Henry Fernbach

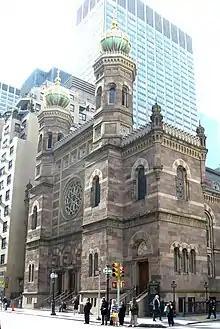
Central Synagogue

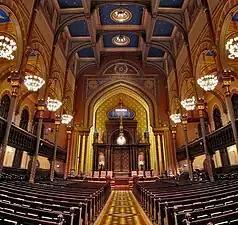
Interior of Central Synagogue

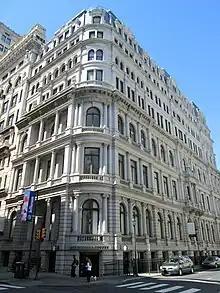
New York Mutual Life Insurance Company Building, top three floors added later designed by Philip Roos

Henry Fernbach (1829–1883) was an architect in New York City. Born in Breslau, which then belonged to Germany, he immigrated to the U.S. in 1848 or in 1855.